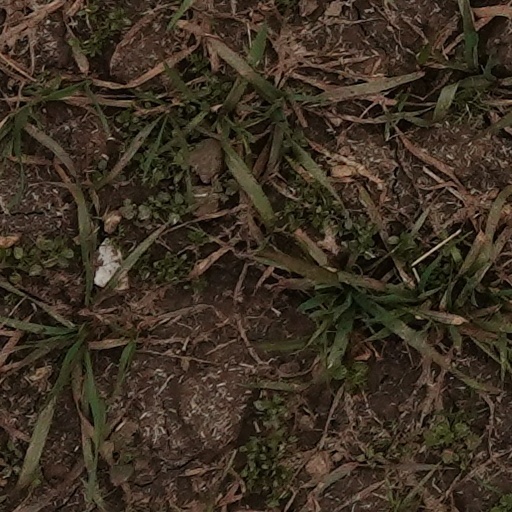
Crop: wheat